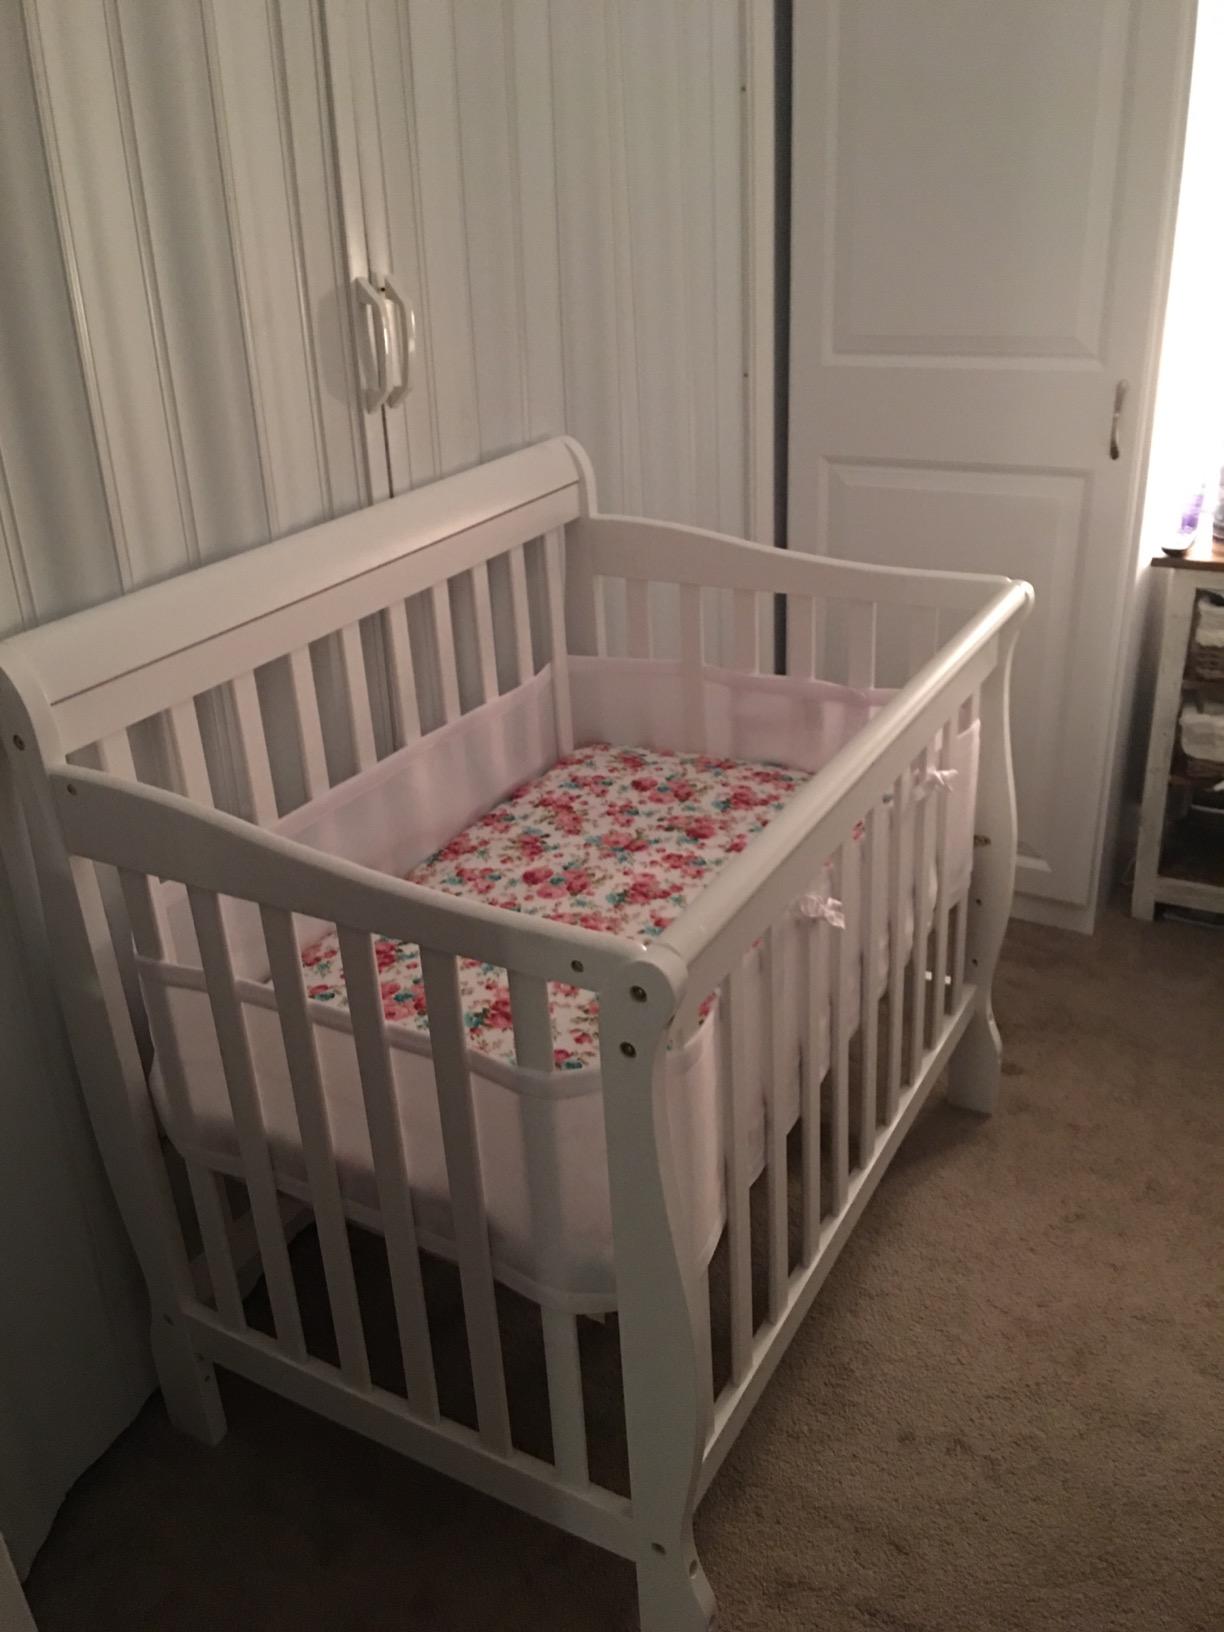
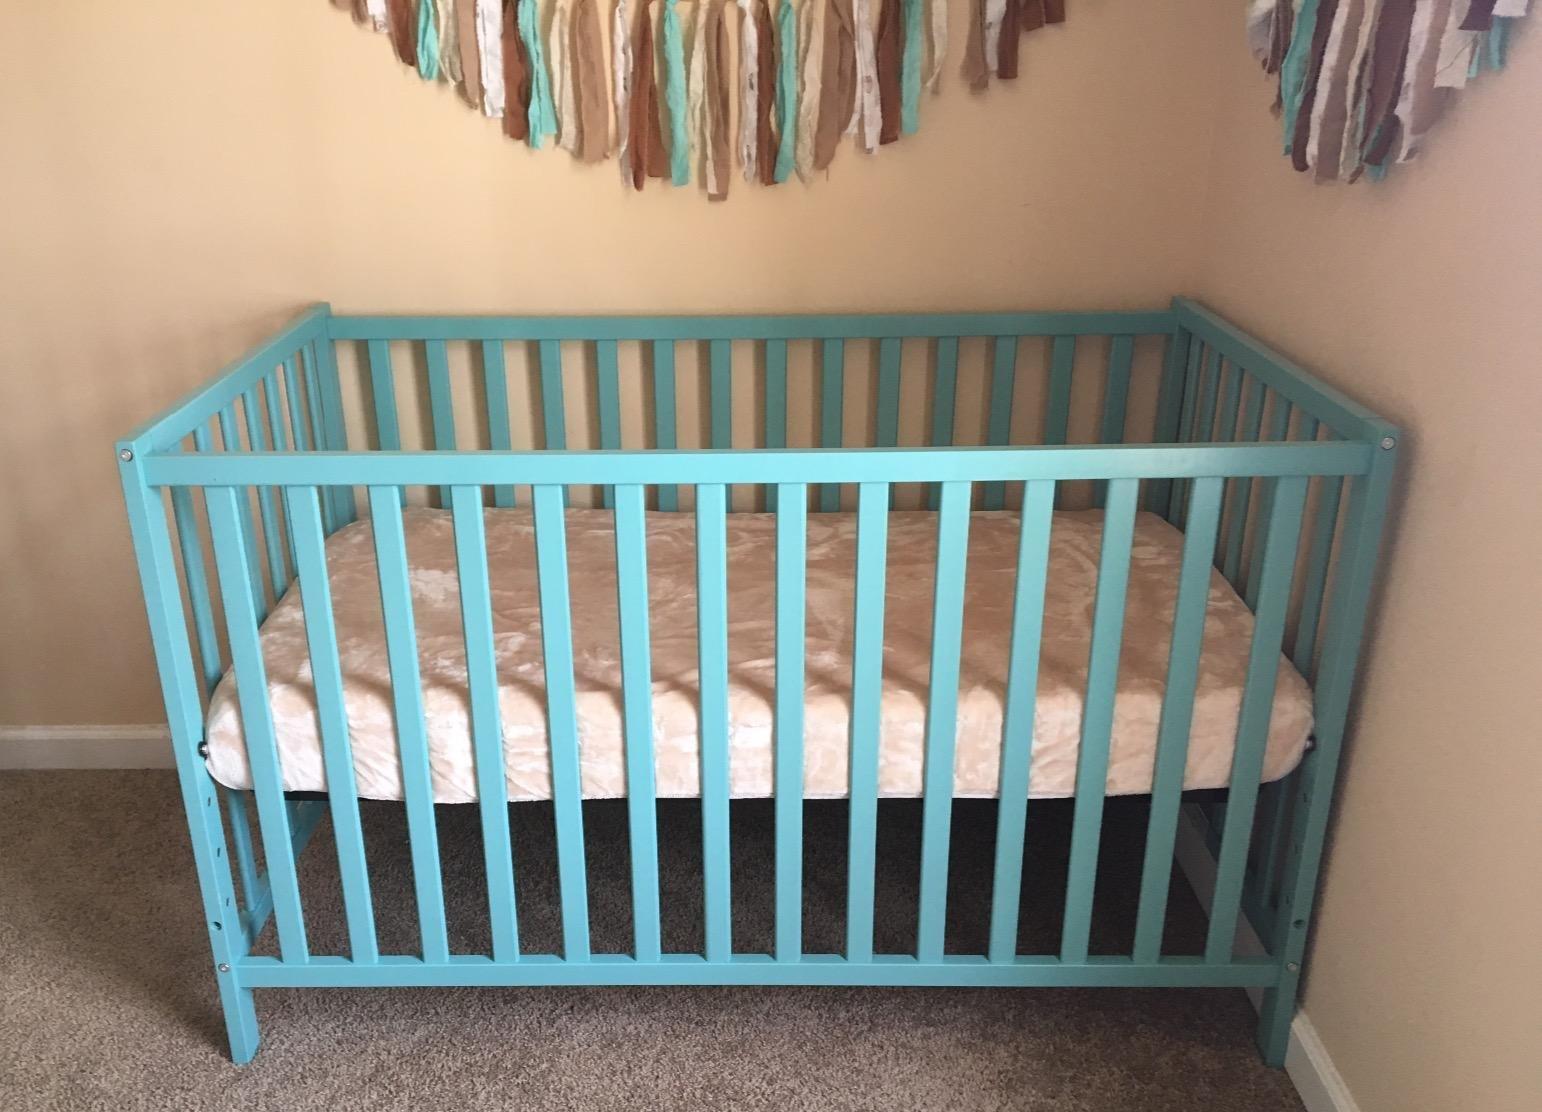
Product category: products_crib
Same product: no